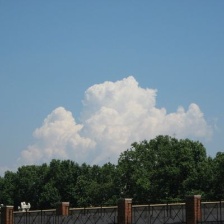
Cloud type: Cumulus